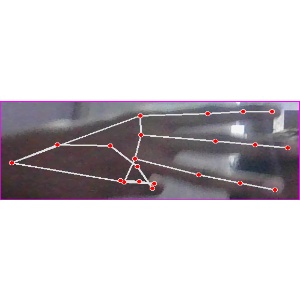
अक्षर: भ